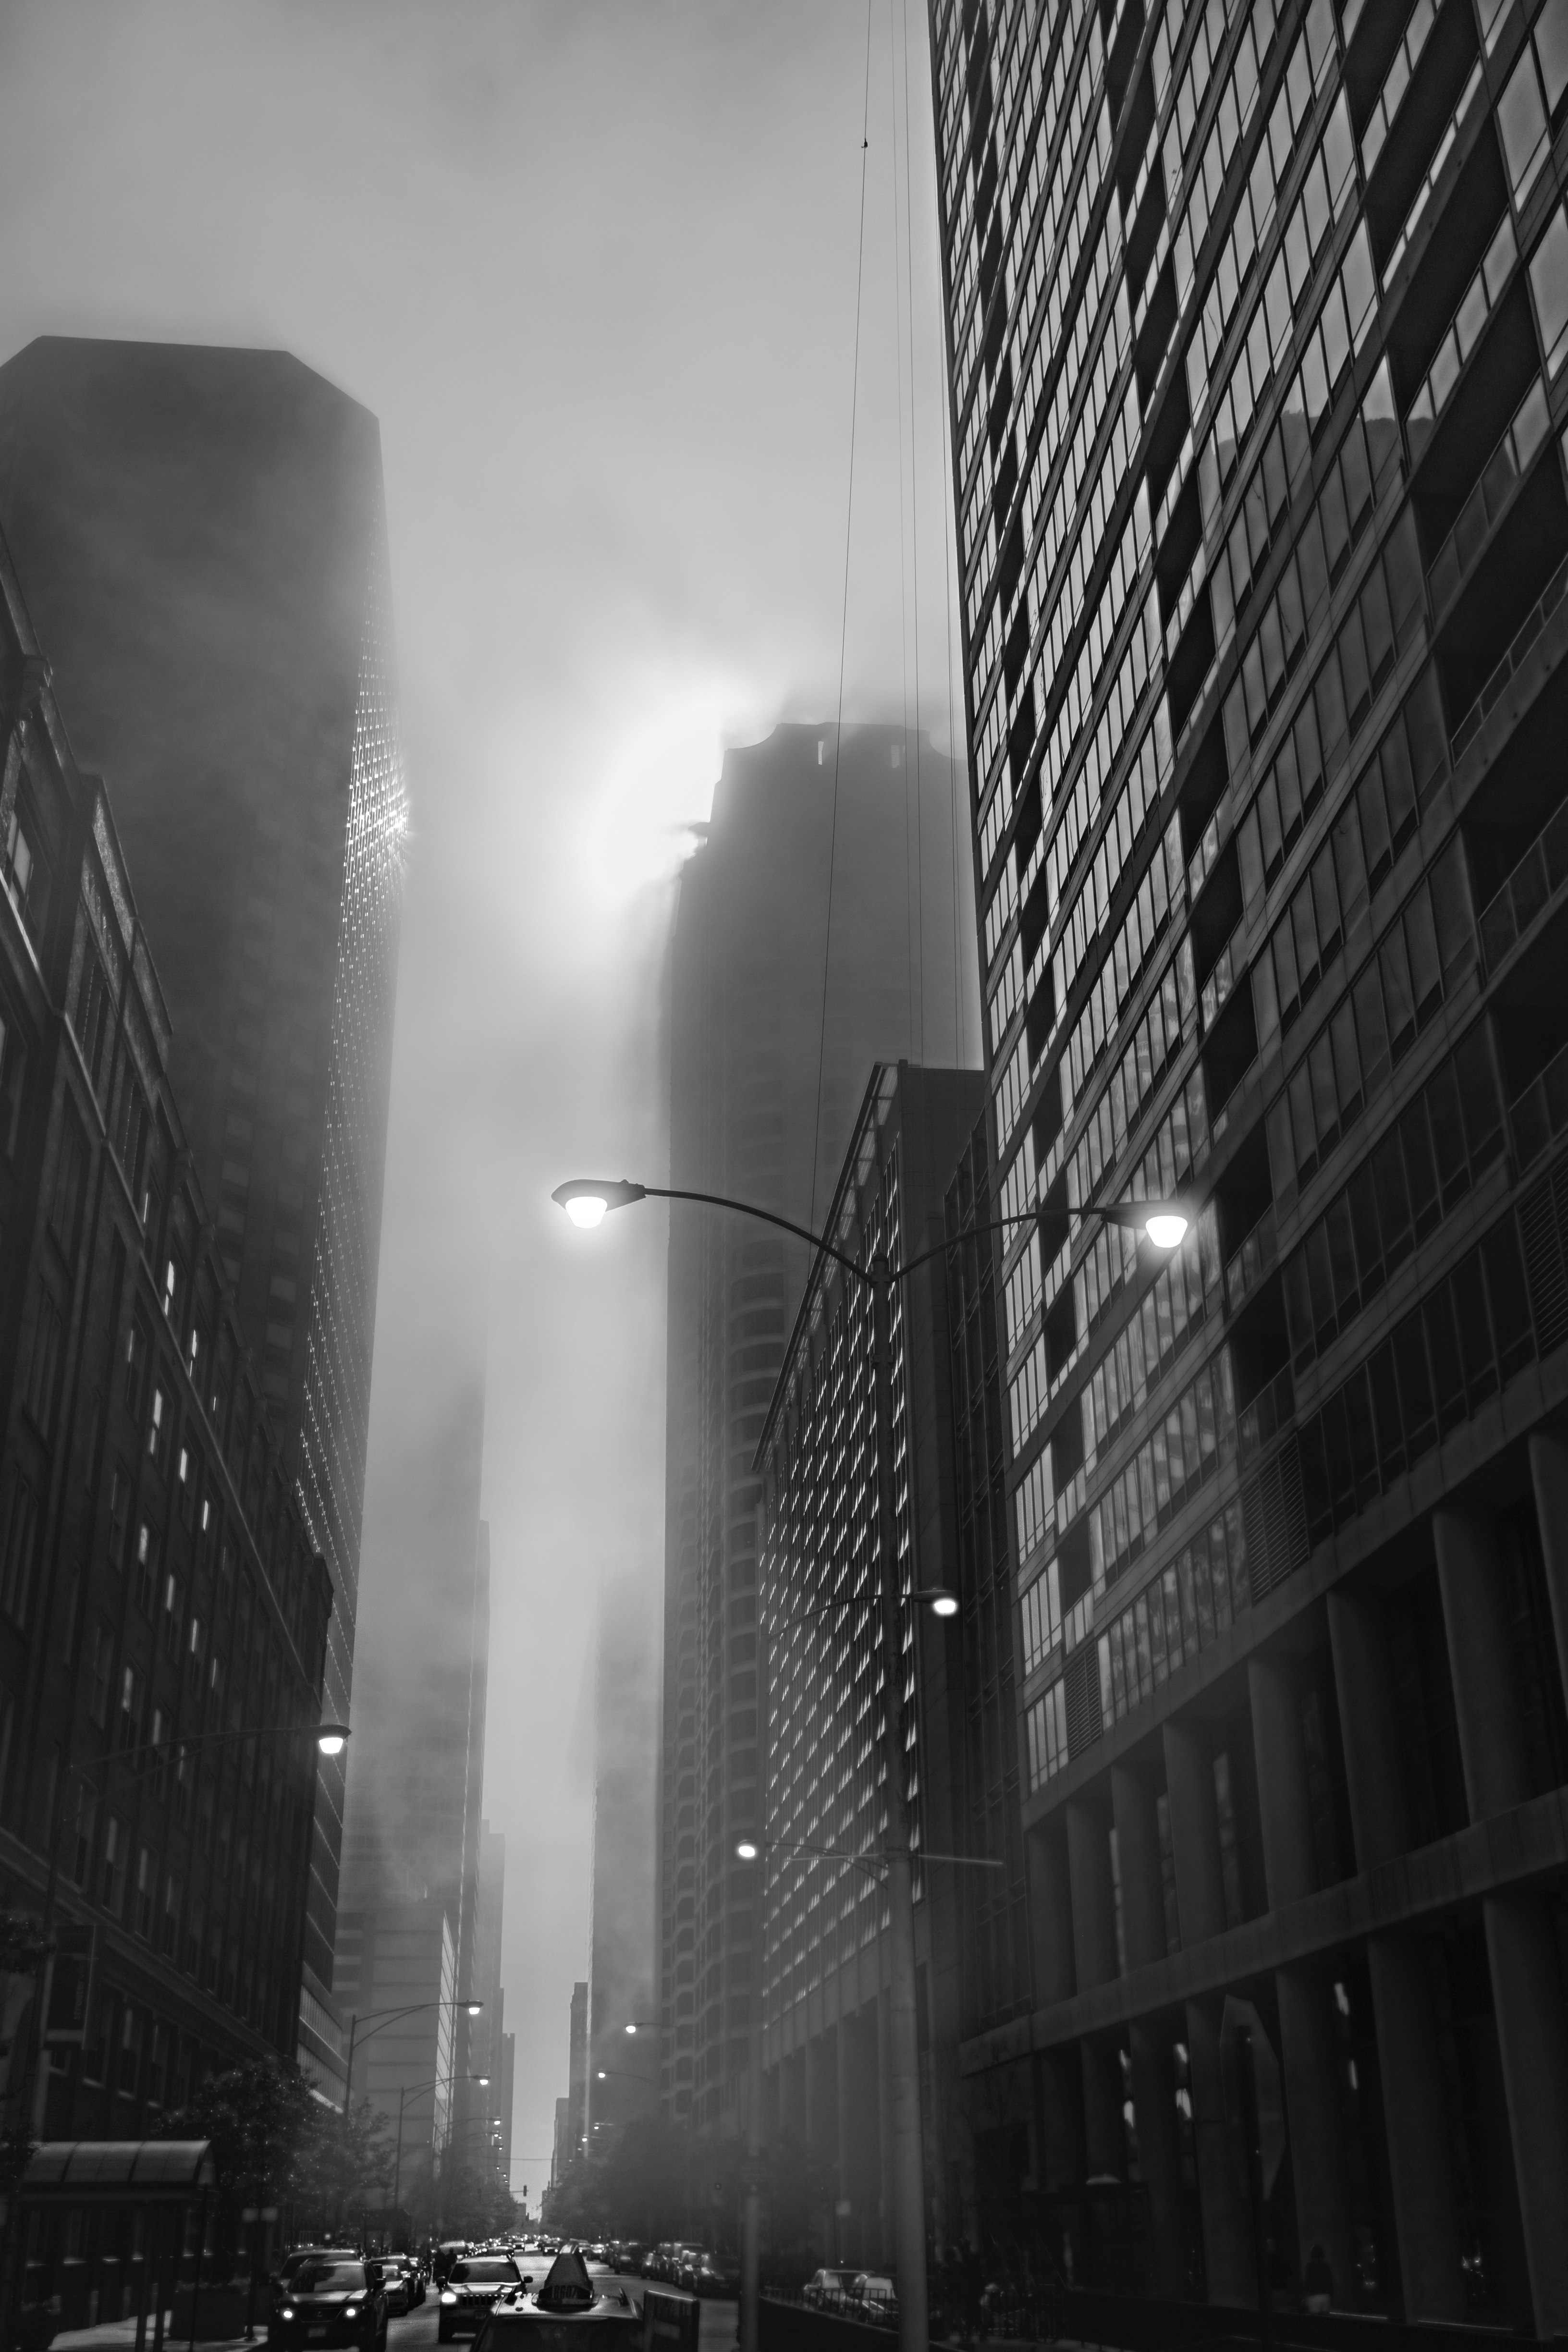
light, black and white, architecture, skyline, night, city, skyscraper, cityscape, downtown, line, darkness, black, monochrome, tower block, symmetry, shape, metropolis, urban area, monochrome photography, atmospheric phenomenon, human settlement, atmosphere of earth, metropolitan area